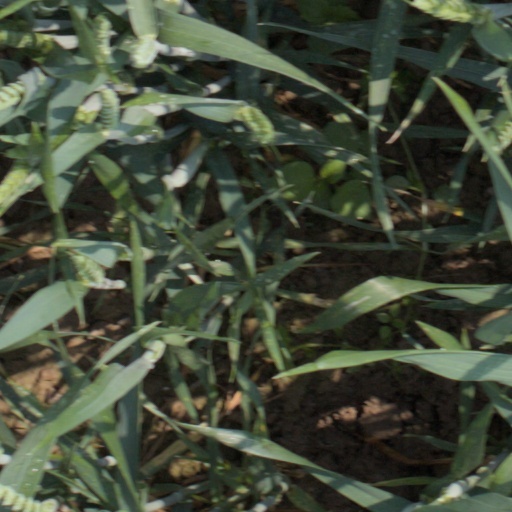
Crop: wheat